Emily Davison

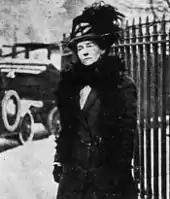
Davison towards the end of her life, showing the effects of hunger strikes and force feeding

Davison developed the new tactic of setting fire to postboxes in December 1911. She was arrested for arson on the postbox outside parliament and admitted to setting fire to two others. Sentenced to six months in Holloway Prison, she did not go on hunger strike at first, but the authorities required that she be force-fed between 29 February and 7 March 1912 because they considered her health and appetite to be in decline. In June she and other suffragette inmates barricaded themselves in their cells and went on hunger strike; the authorities broke down the cell doors and force-fed the strikers. Following the force-feeding, Davison decided on what she described as a "desperate protest ... made to put a stop to the hideous torture, which was now our lot" and jumped from one of the interior balconies of the prison. She later wrote: